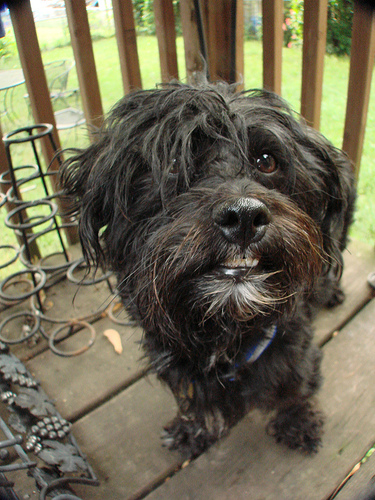
Breed: havanese